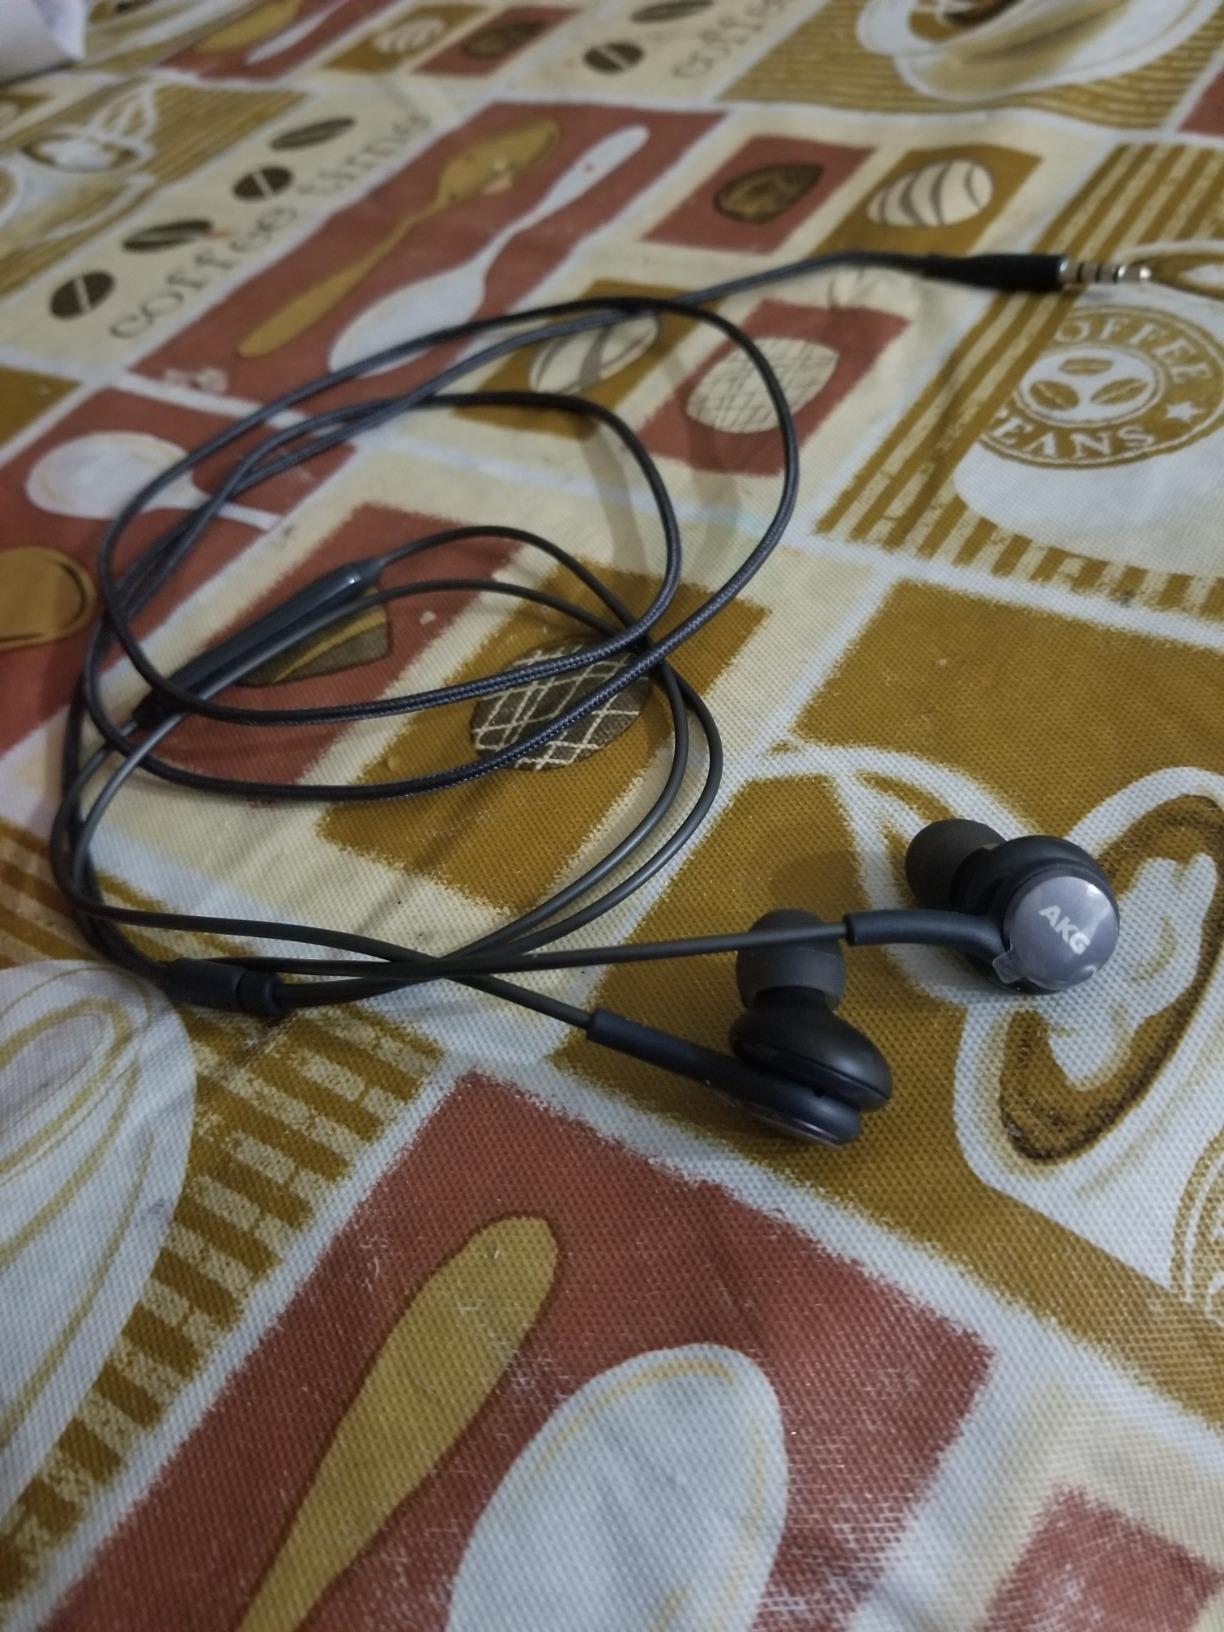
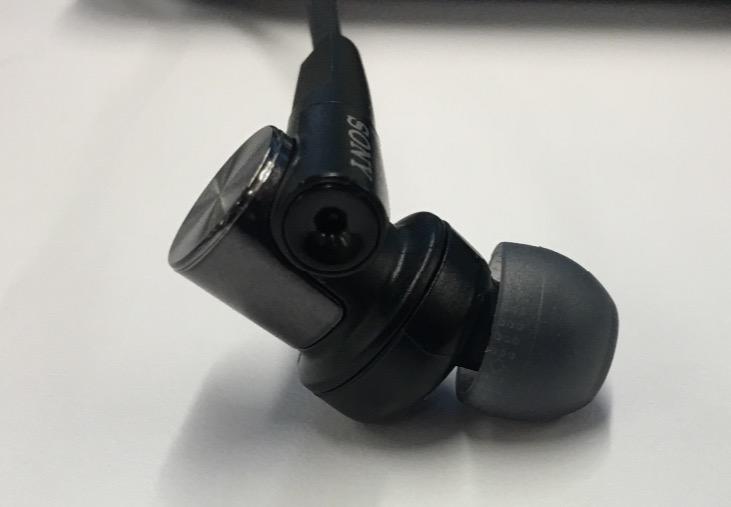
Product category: headphones
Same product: no